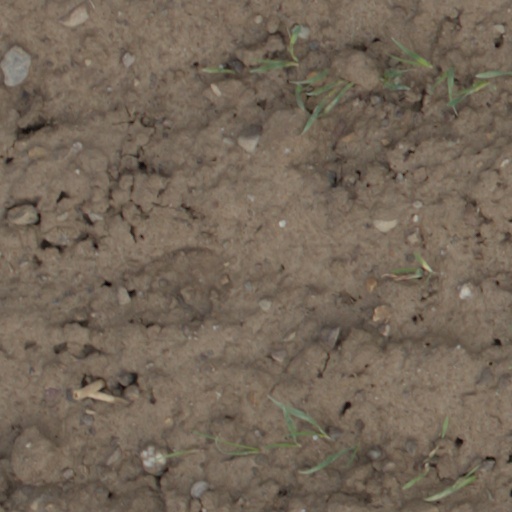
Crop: wheat